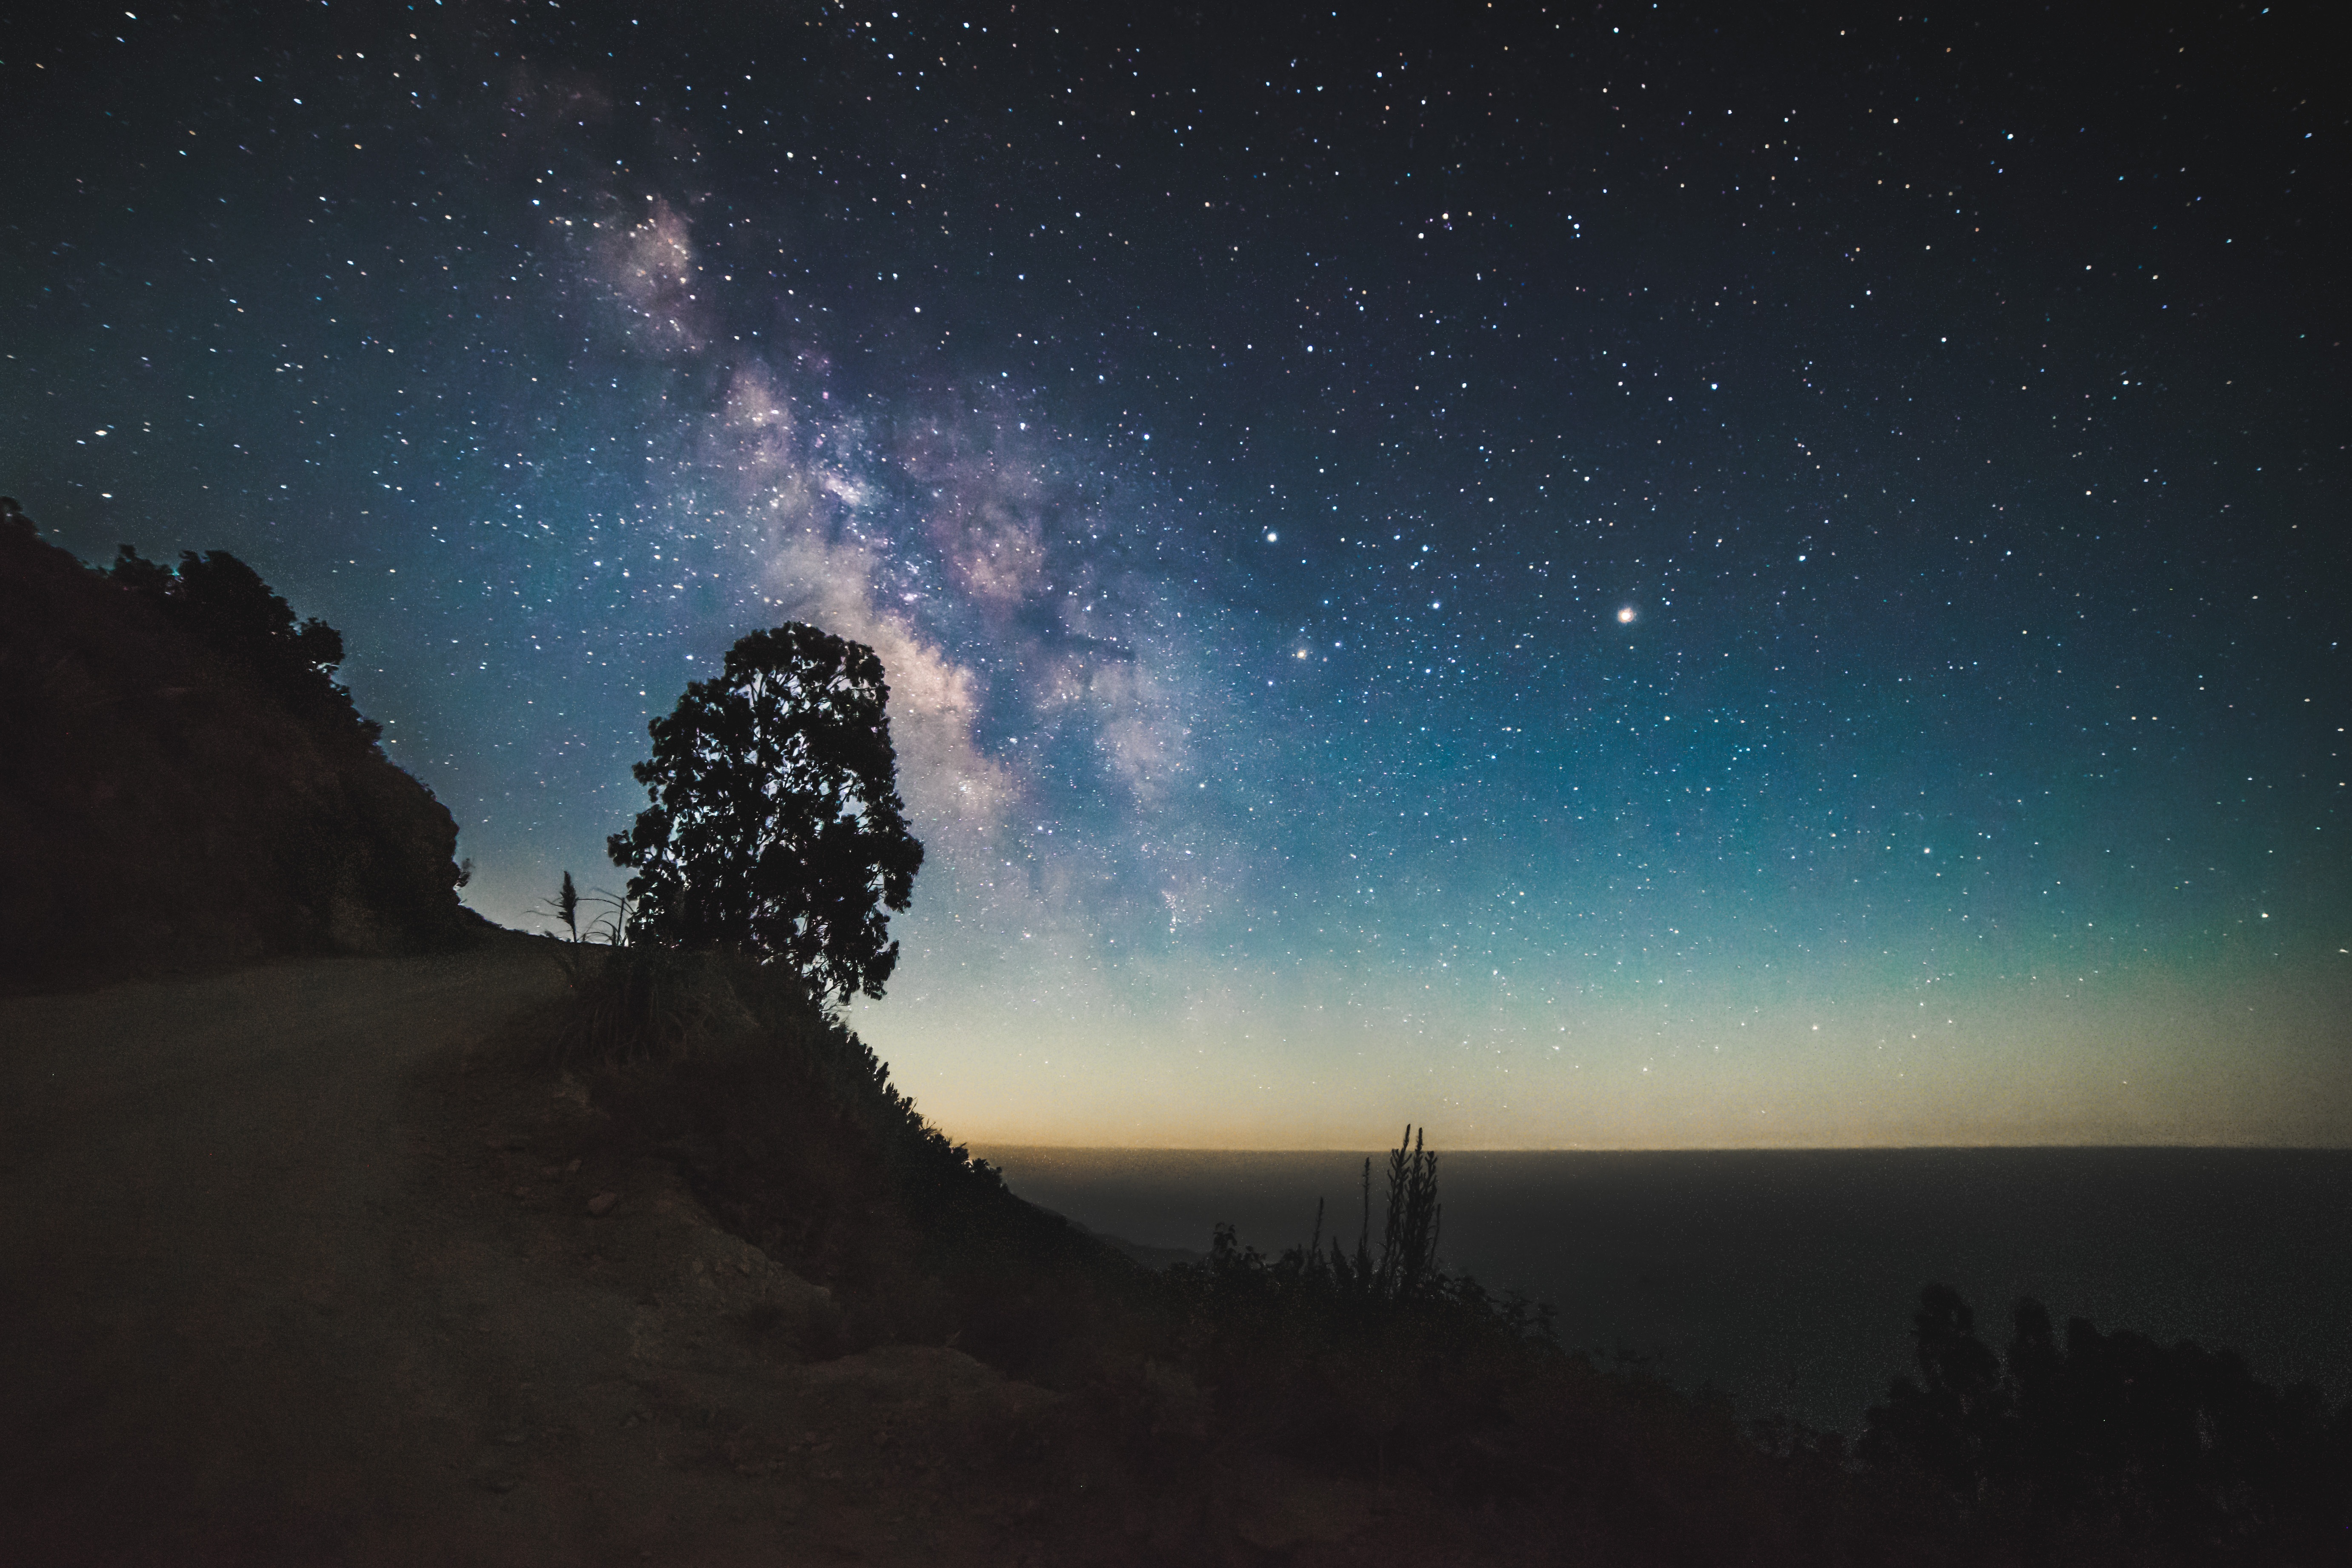
landscape, nature, silhouette, mountain, sky, night, star, milky way, cosmos, dawn, atmosphere, darkness, galaxy, aurora, outdoors, astronomy, stars, astronomical object, atmospheric phenomenon